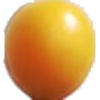
Label: Cherry Wax Yellow 1